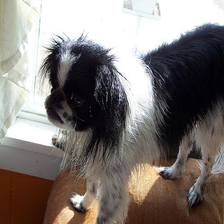
Species: dog
Breed: japanese chin